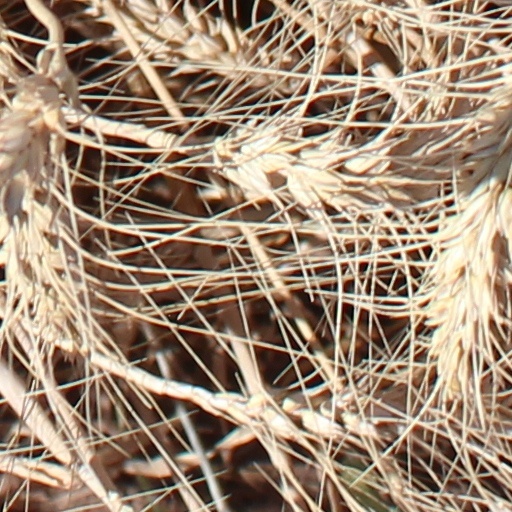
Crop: wheat